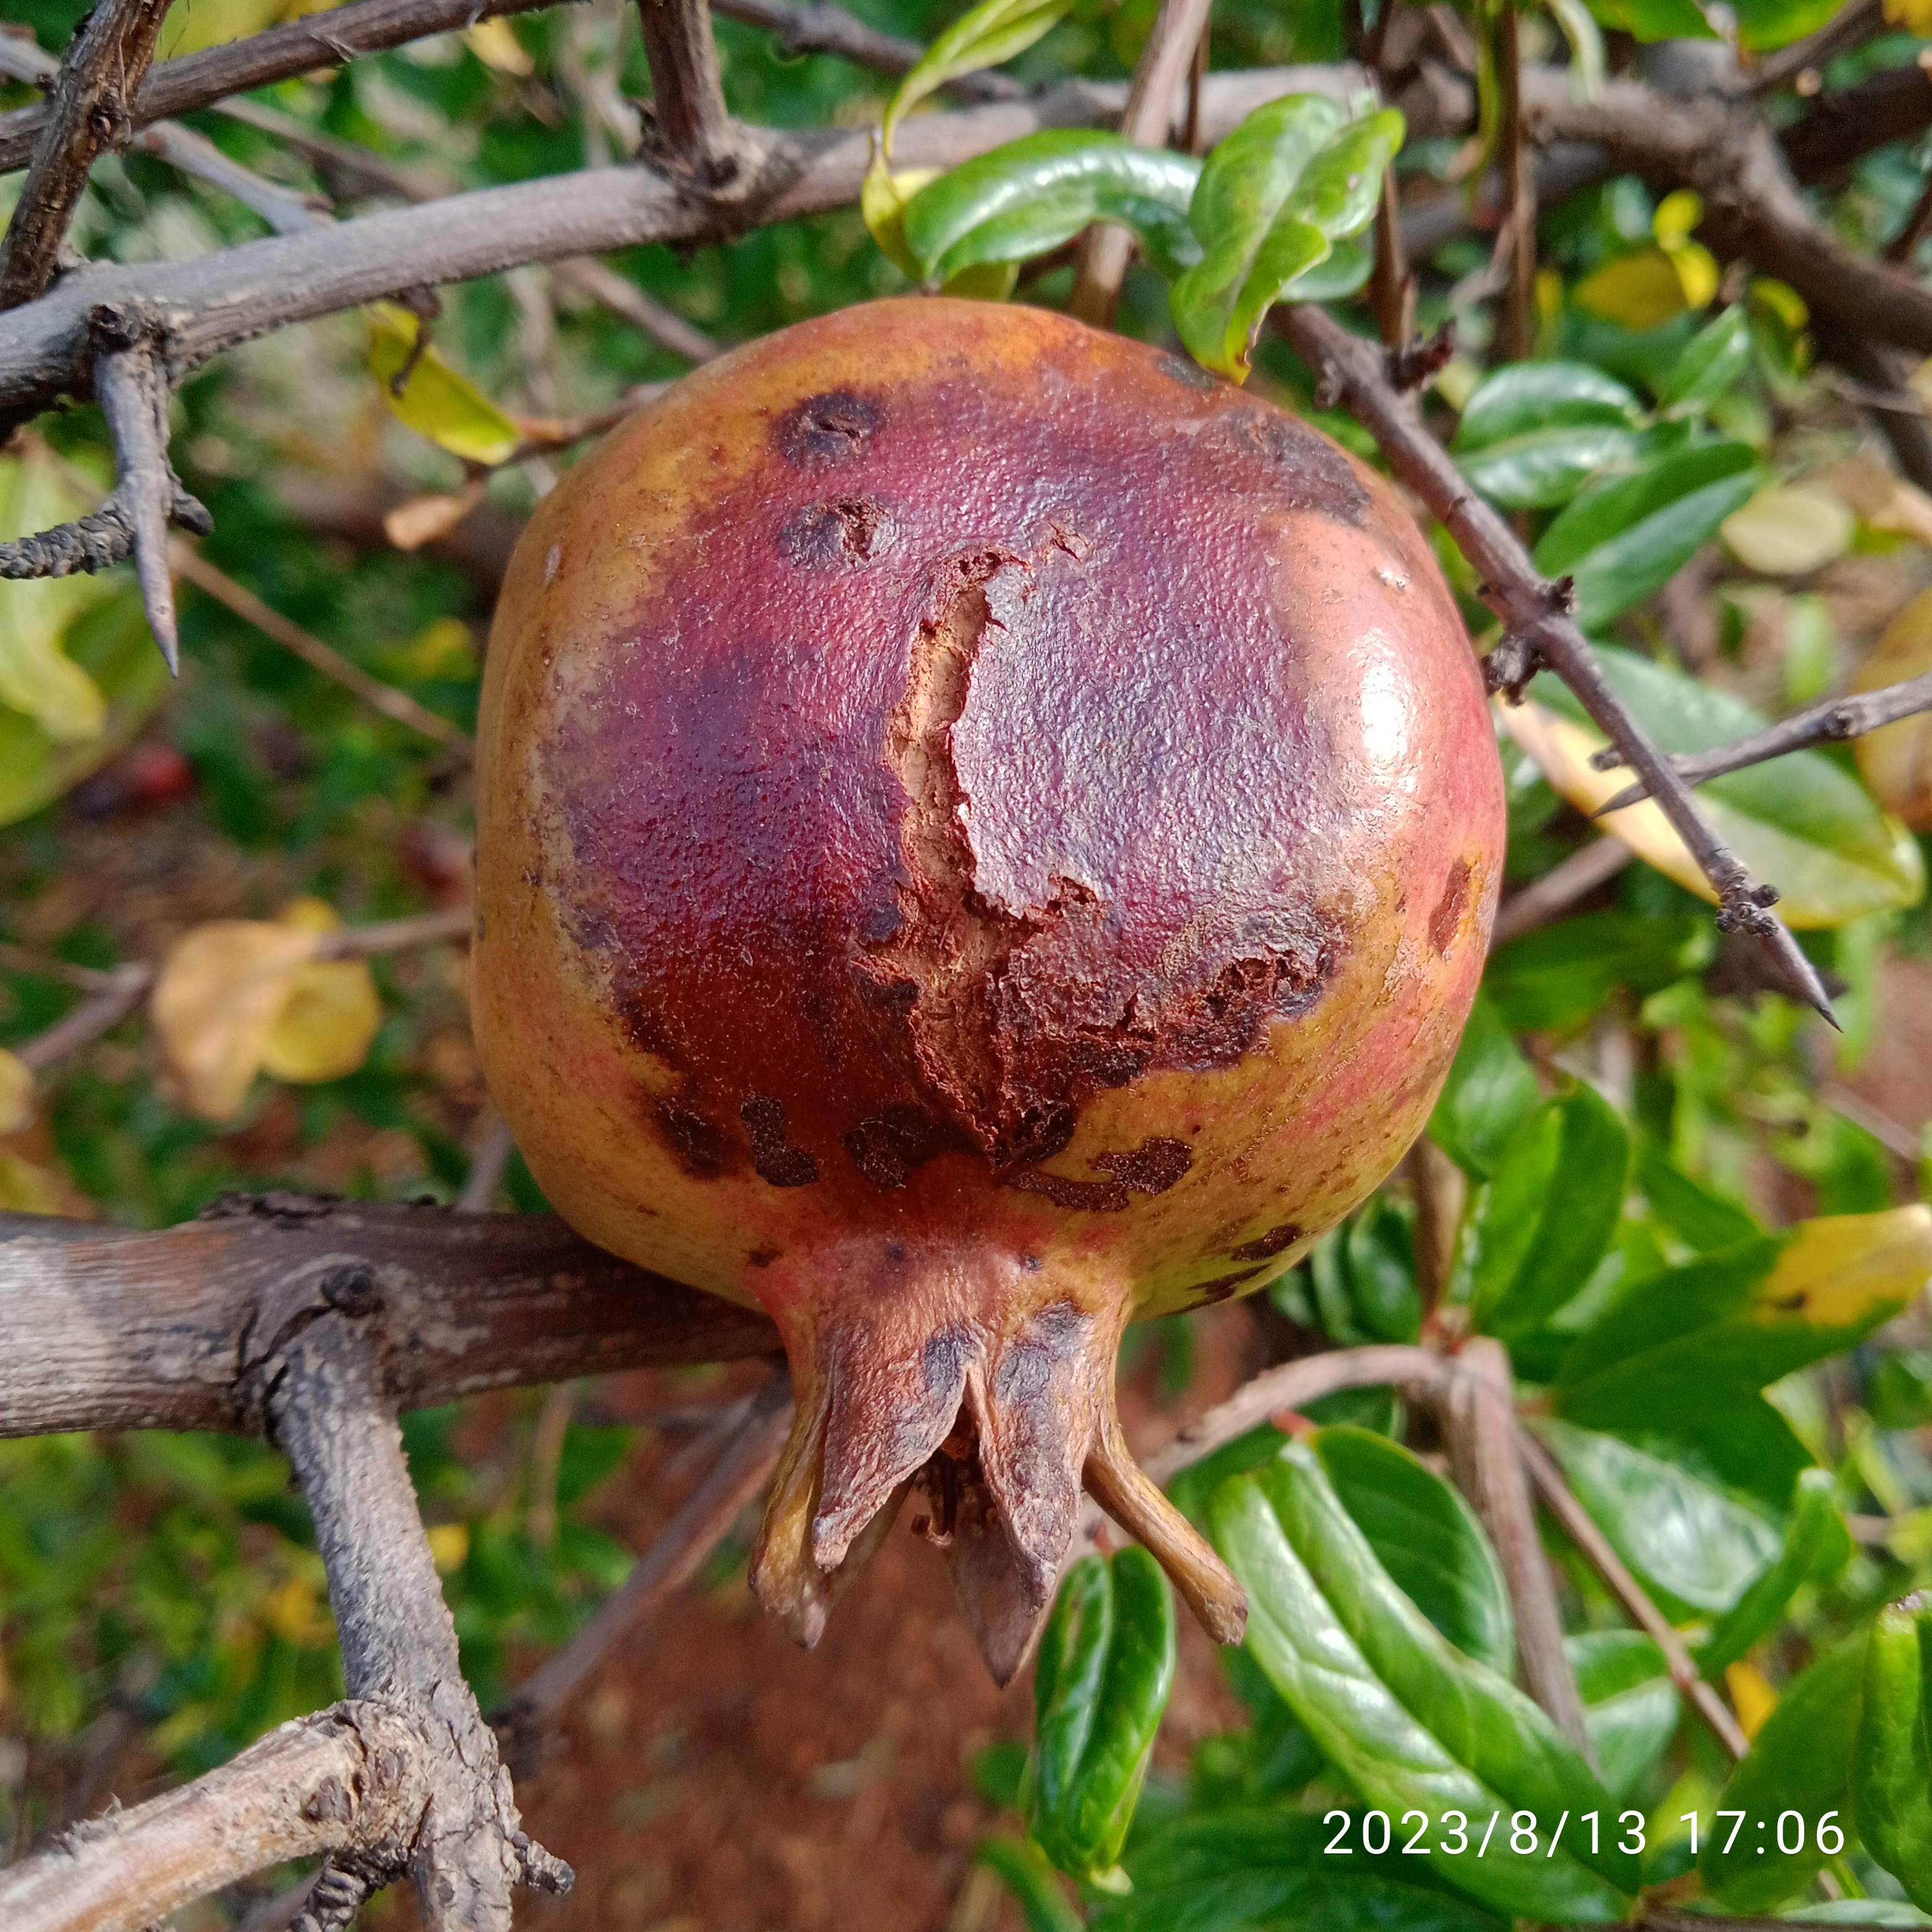
Label: Bacterial_Blight